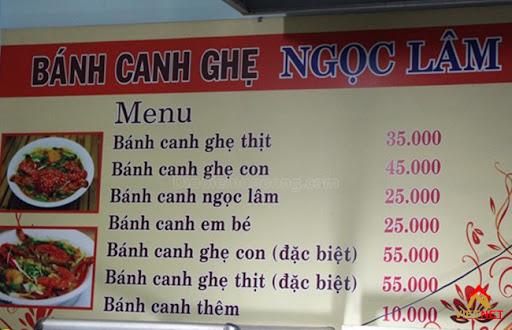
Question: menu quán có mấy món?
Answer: có bảy món